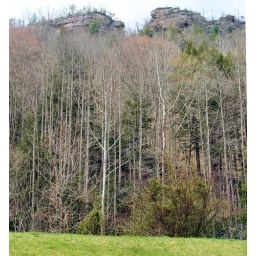
A pretty rock formation on the top of a mountain in eastern Kentucky.